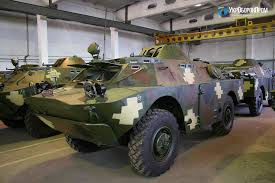
Label: BRDM